Geography of Korea

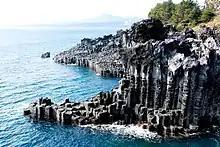
Jeju Island seashore

The terrain of Korea is rumpled, covered with low mountains. Most rocks are of Precambrian origin, although isolated pockets of Paleozoic, Mesozoic, and Cenozoic rock can also be found.